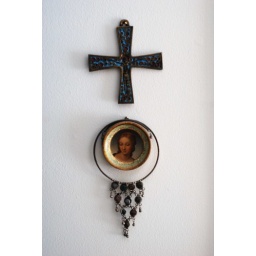
In memory of my nonna in home office